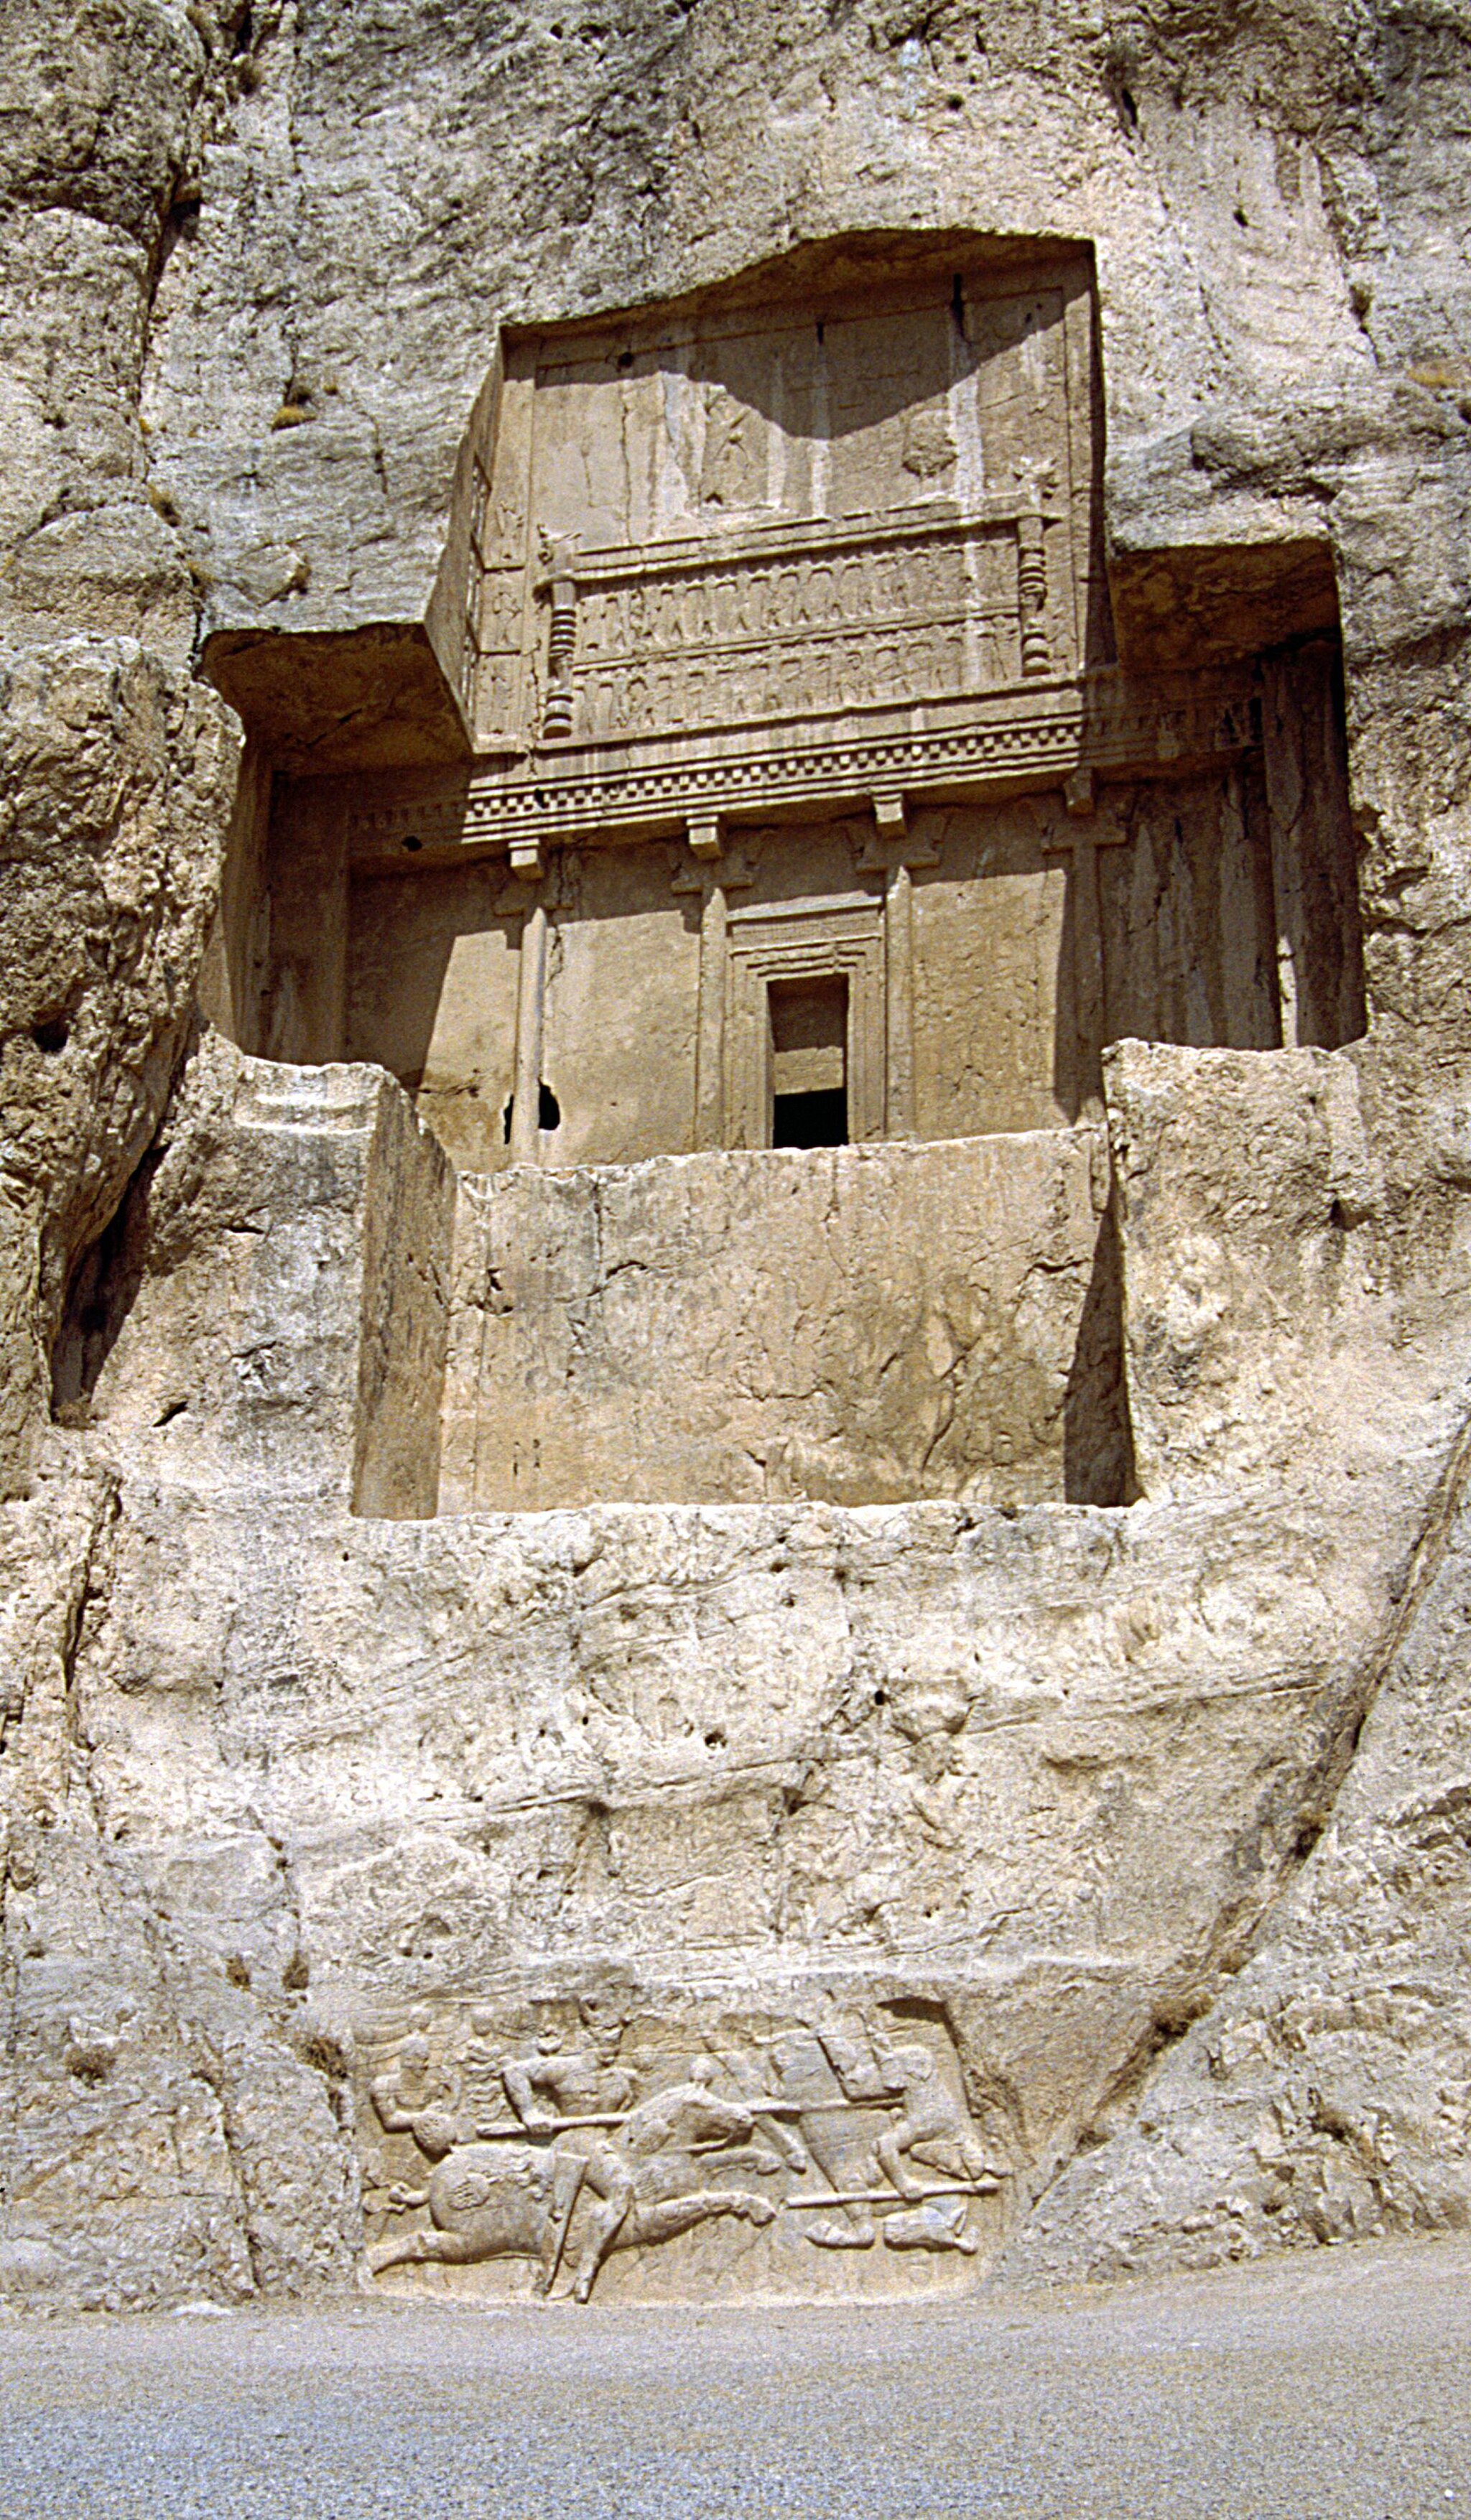
Title: IranNaqshIRustamAchGr3
Description: Naqsh-e Rustam: Grab des Artaxerxes I
Date: 1991-09
Categories: Tomb of Artaxerxes I, Relief of equestrian combat of Hormizd II, Self-published work, Files by Ziegler175, September 1991 in Iran